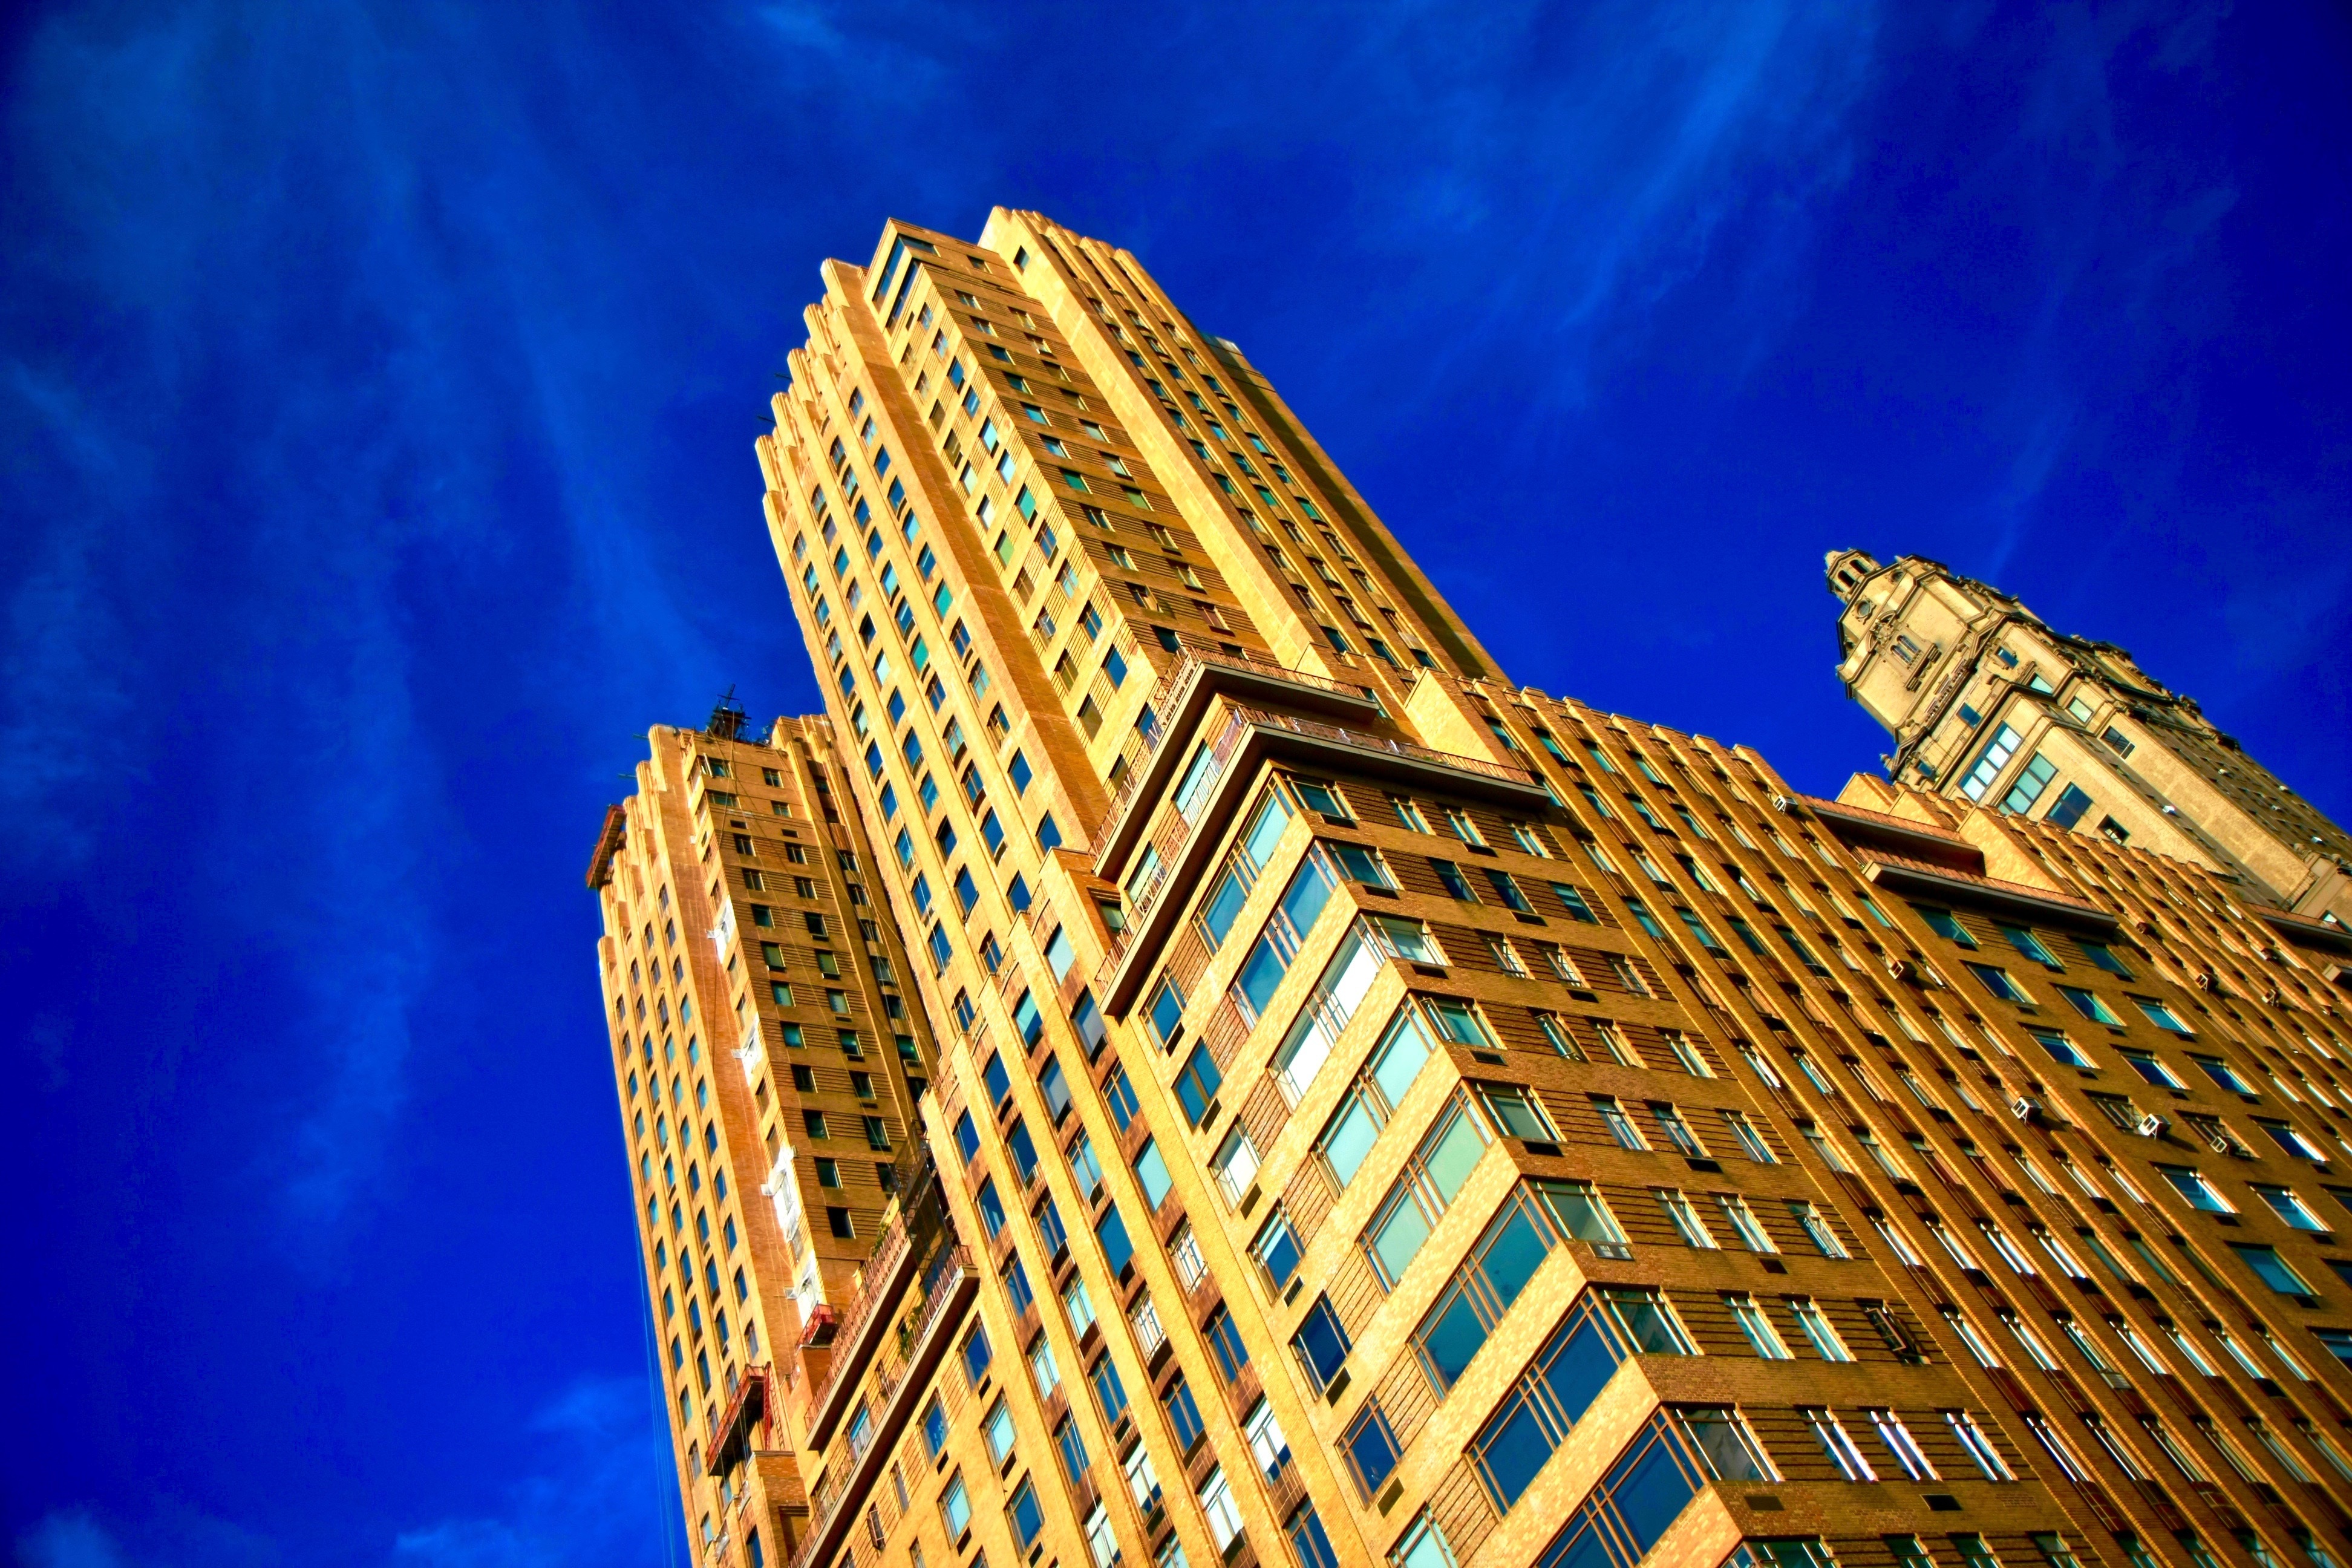
sky, blue, landmark, skyscraper, night, reflection, facade, tower, sunlight